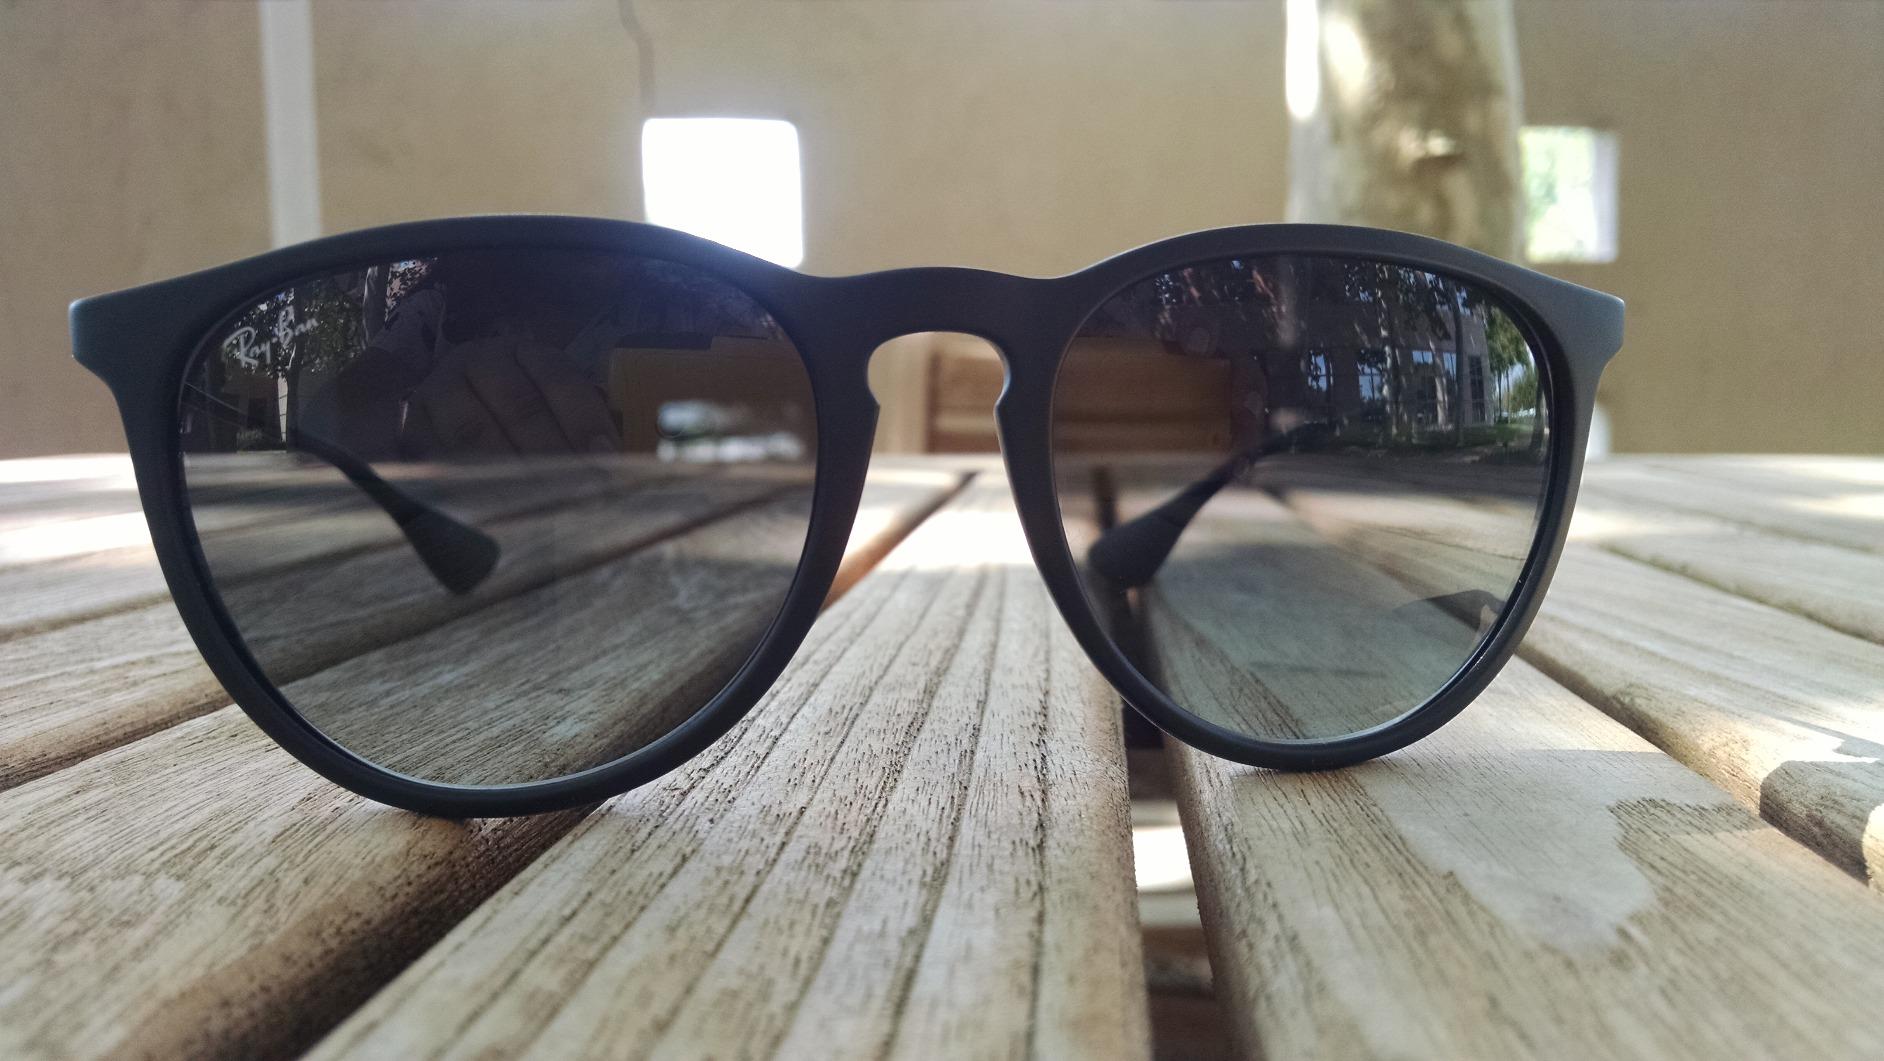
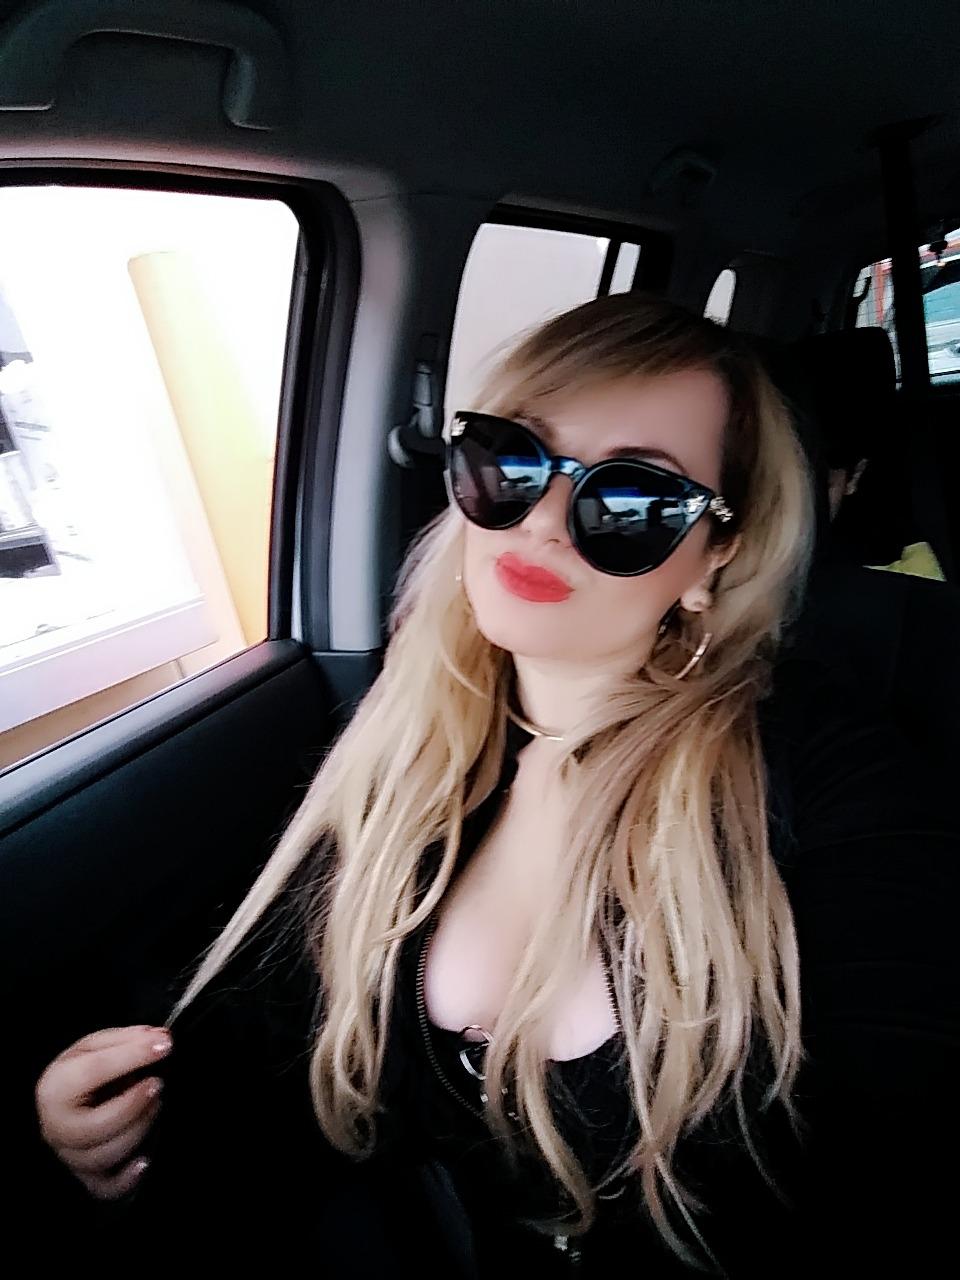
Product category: accessories_sunglasses
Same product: no